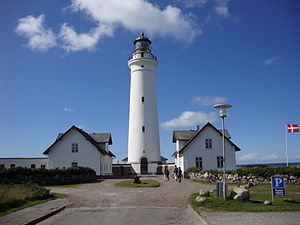
Hirtshals Fyr
Hirtshals Fyr set fra øst
Hirtshals fyr er et fyrtårn ved Hirtshals. Det blev opført i 1863 i en